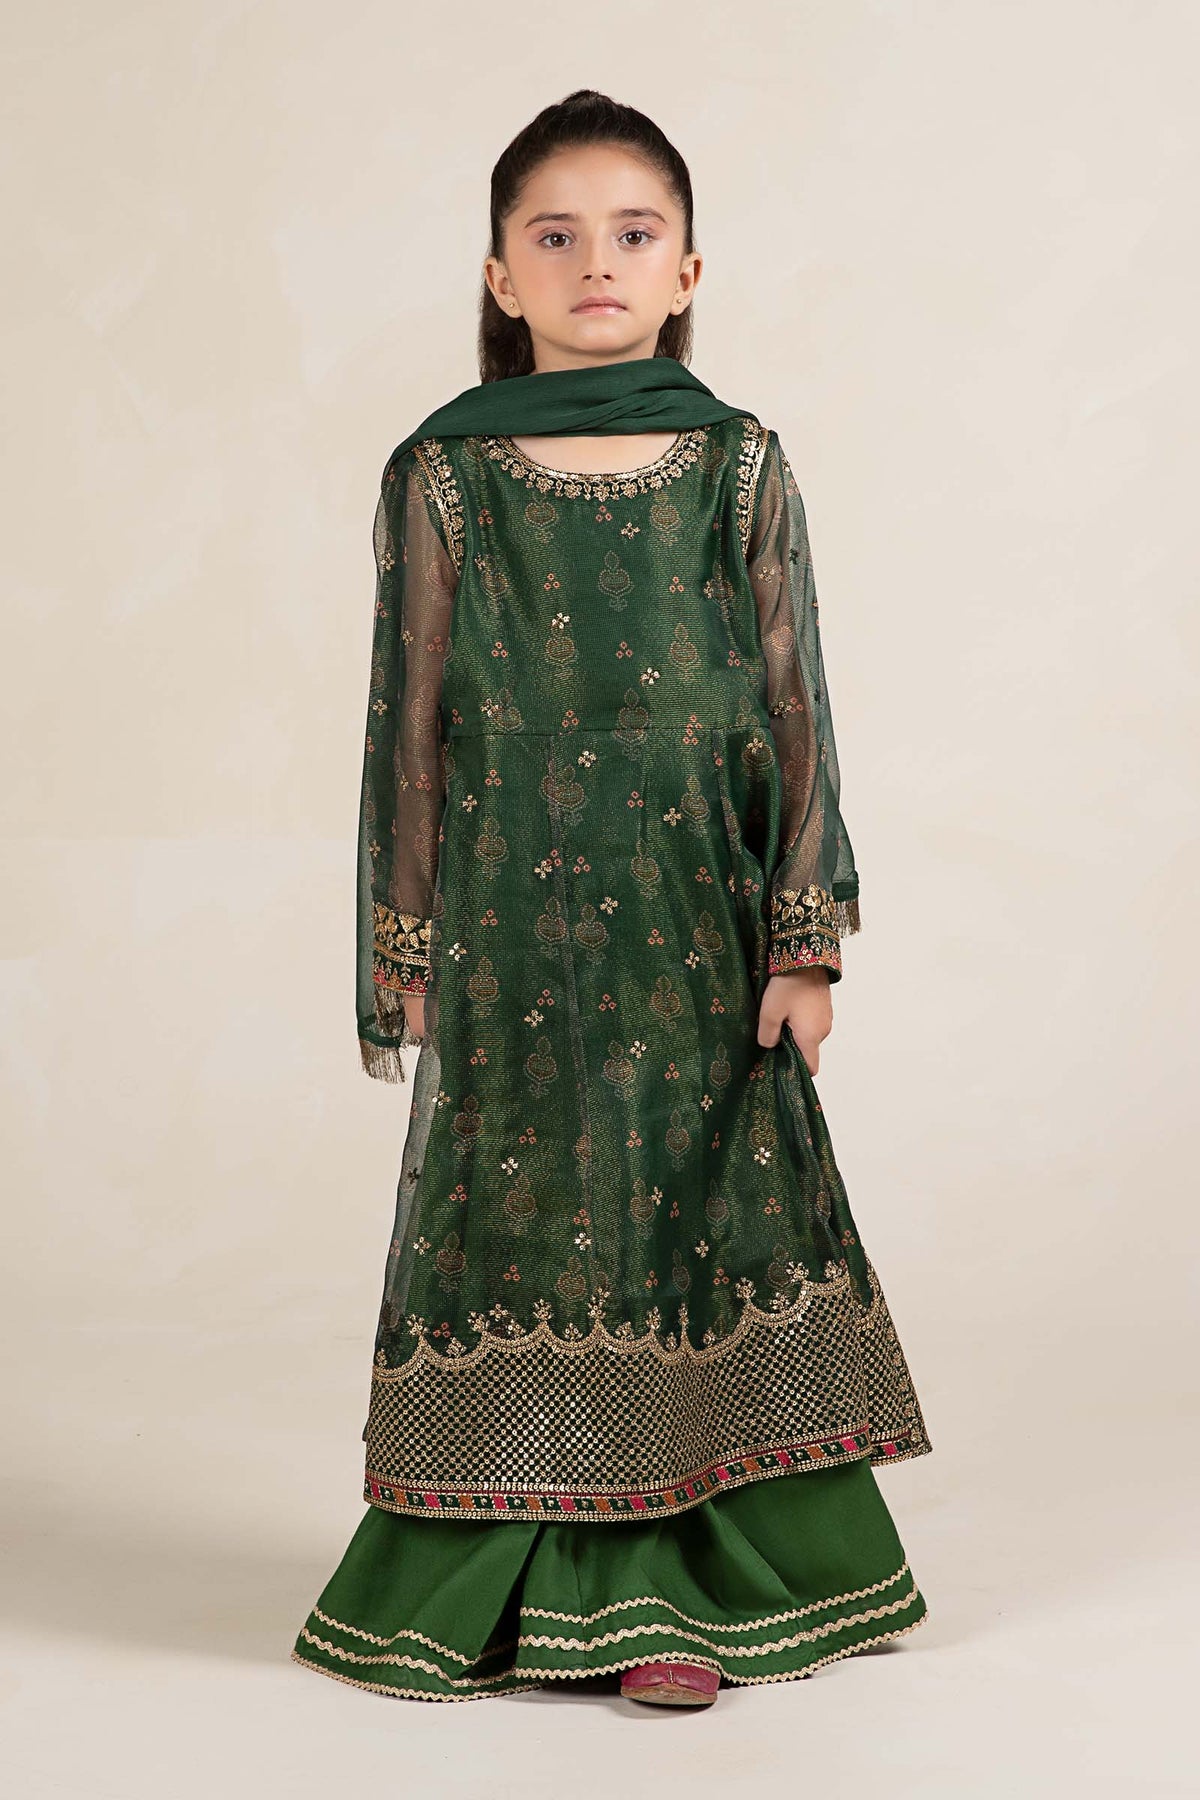
dark green embroidered net choli